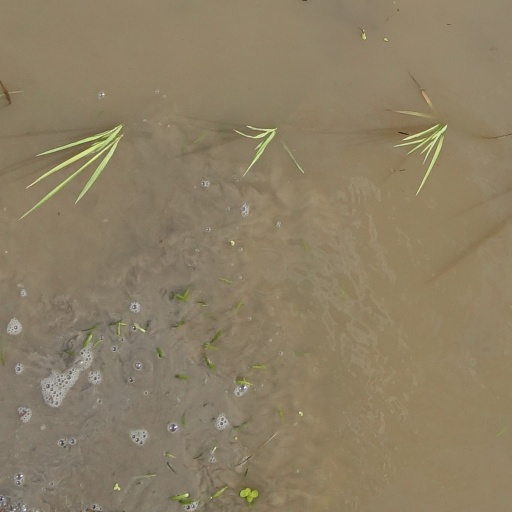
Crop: rice